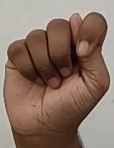
ASL sign: T